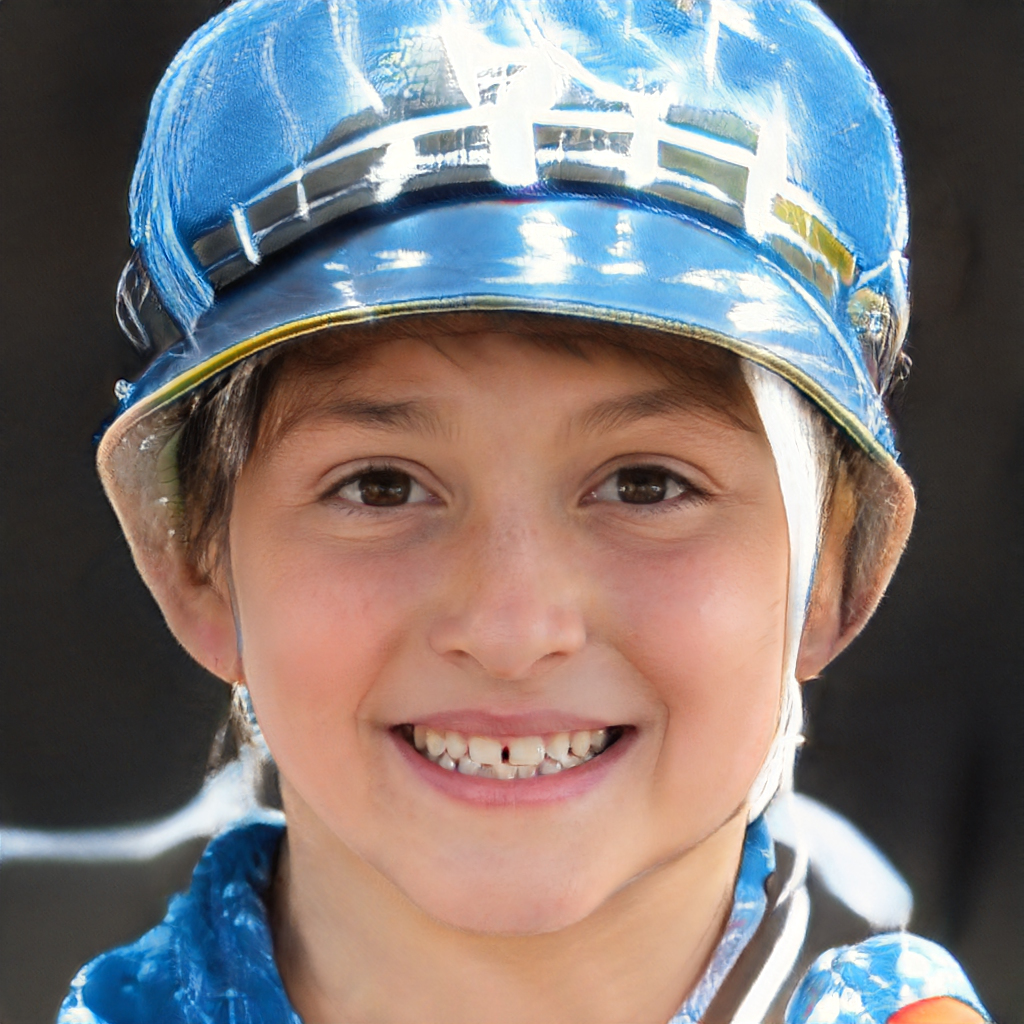
Gender: Male